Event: Ecuador Earthquake
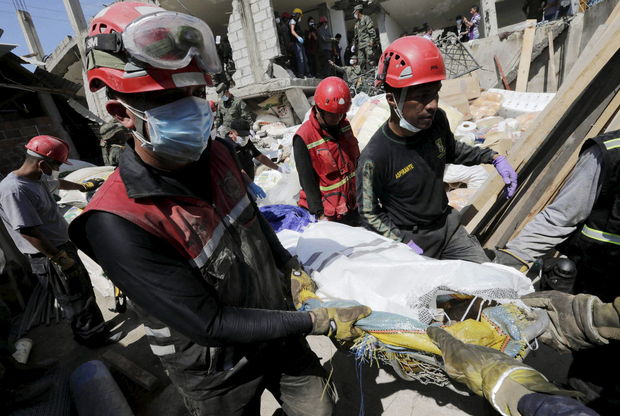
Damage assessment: damage